Eliya VII

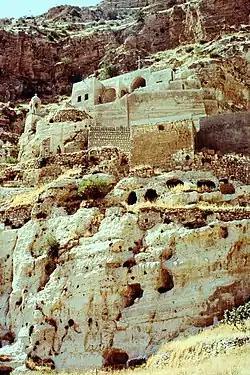
The ancient Rabban Hormizd Monastery, former residence of the Patriarchs of the Church of the East

Eliya VII ( / "Elīyā", d. 26 May 1617) was Patriarch of the Church of the East from 1591 to 1617, with residence in Rabban Hormizd Monastery, near Alqosh, in modern Iraq. On several occasions, in 1605–1607 and 1610, and again in 1615–1616, he negotiated on with representatives of the Catholic Church, but without any final conclusion. In older historiography, he was designated as Eliya VII, but later renumbered as Eliya "VIII" by some authors. After the resolution of several chronological questions, he was designated again as Eliya VII, and that numeration is accepted in recent scholarly works.